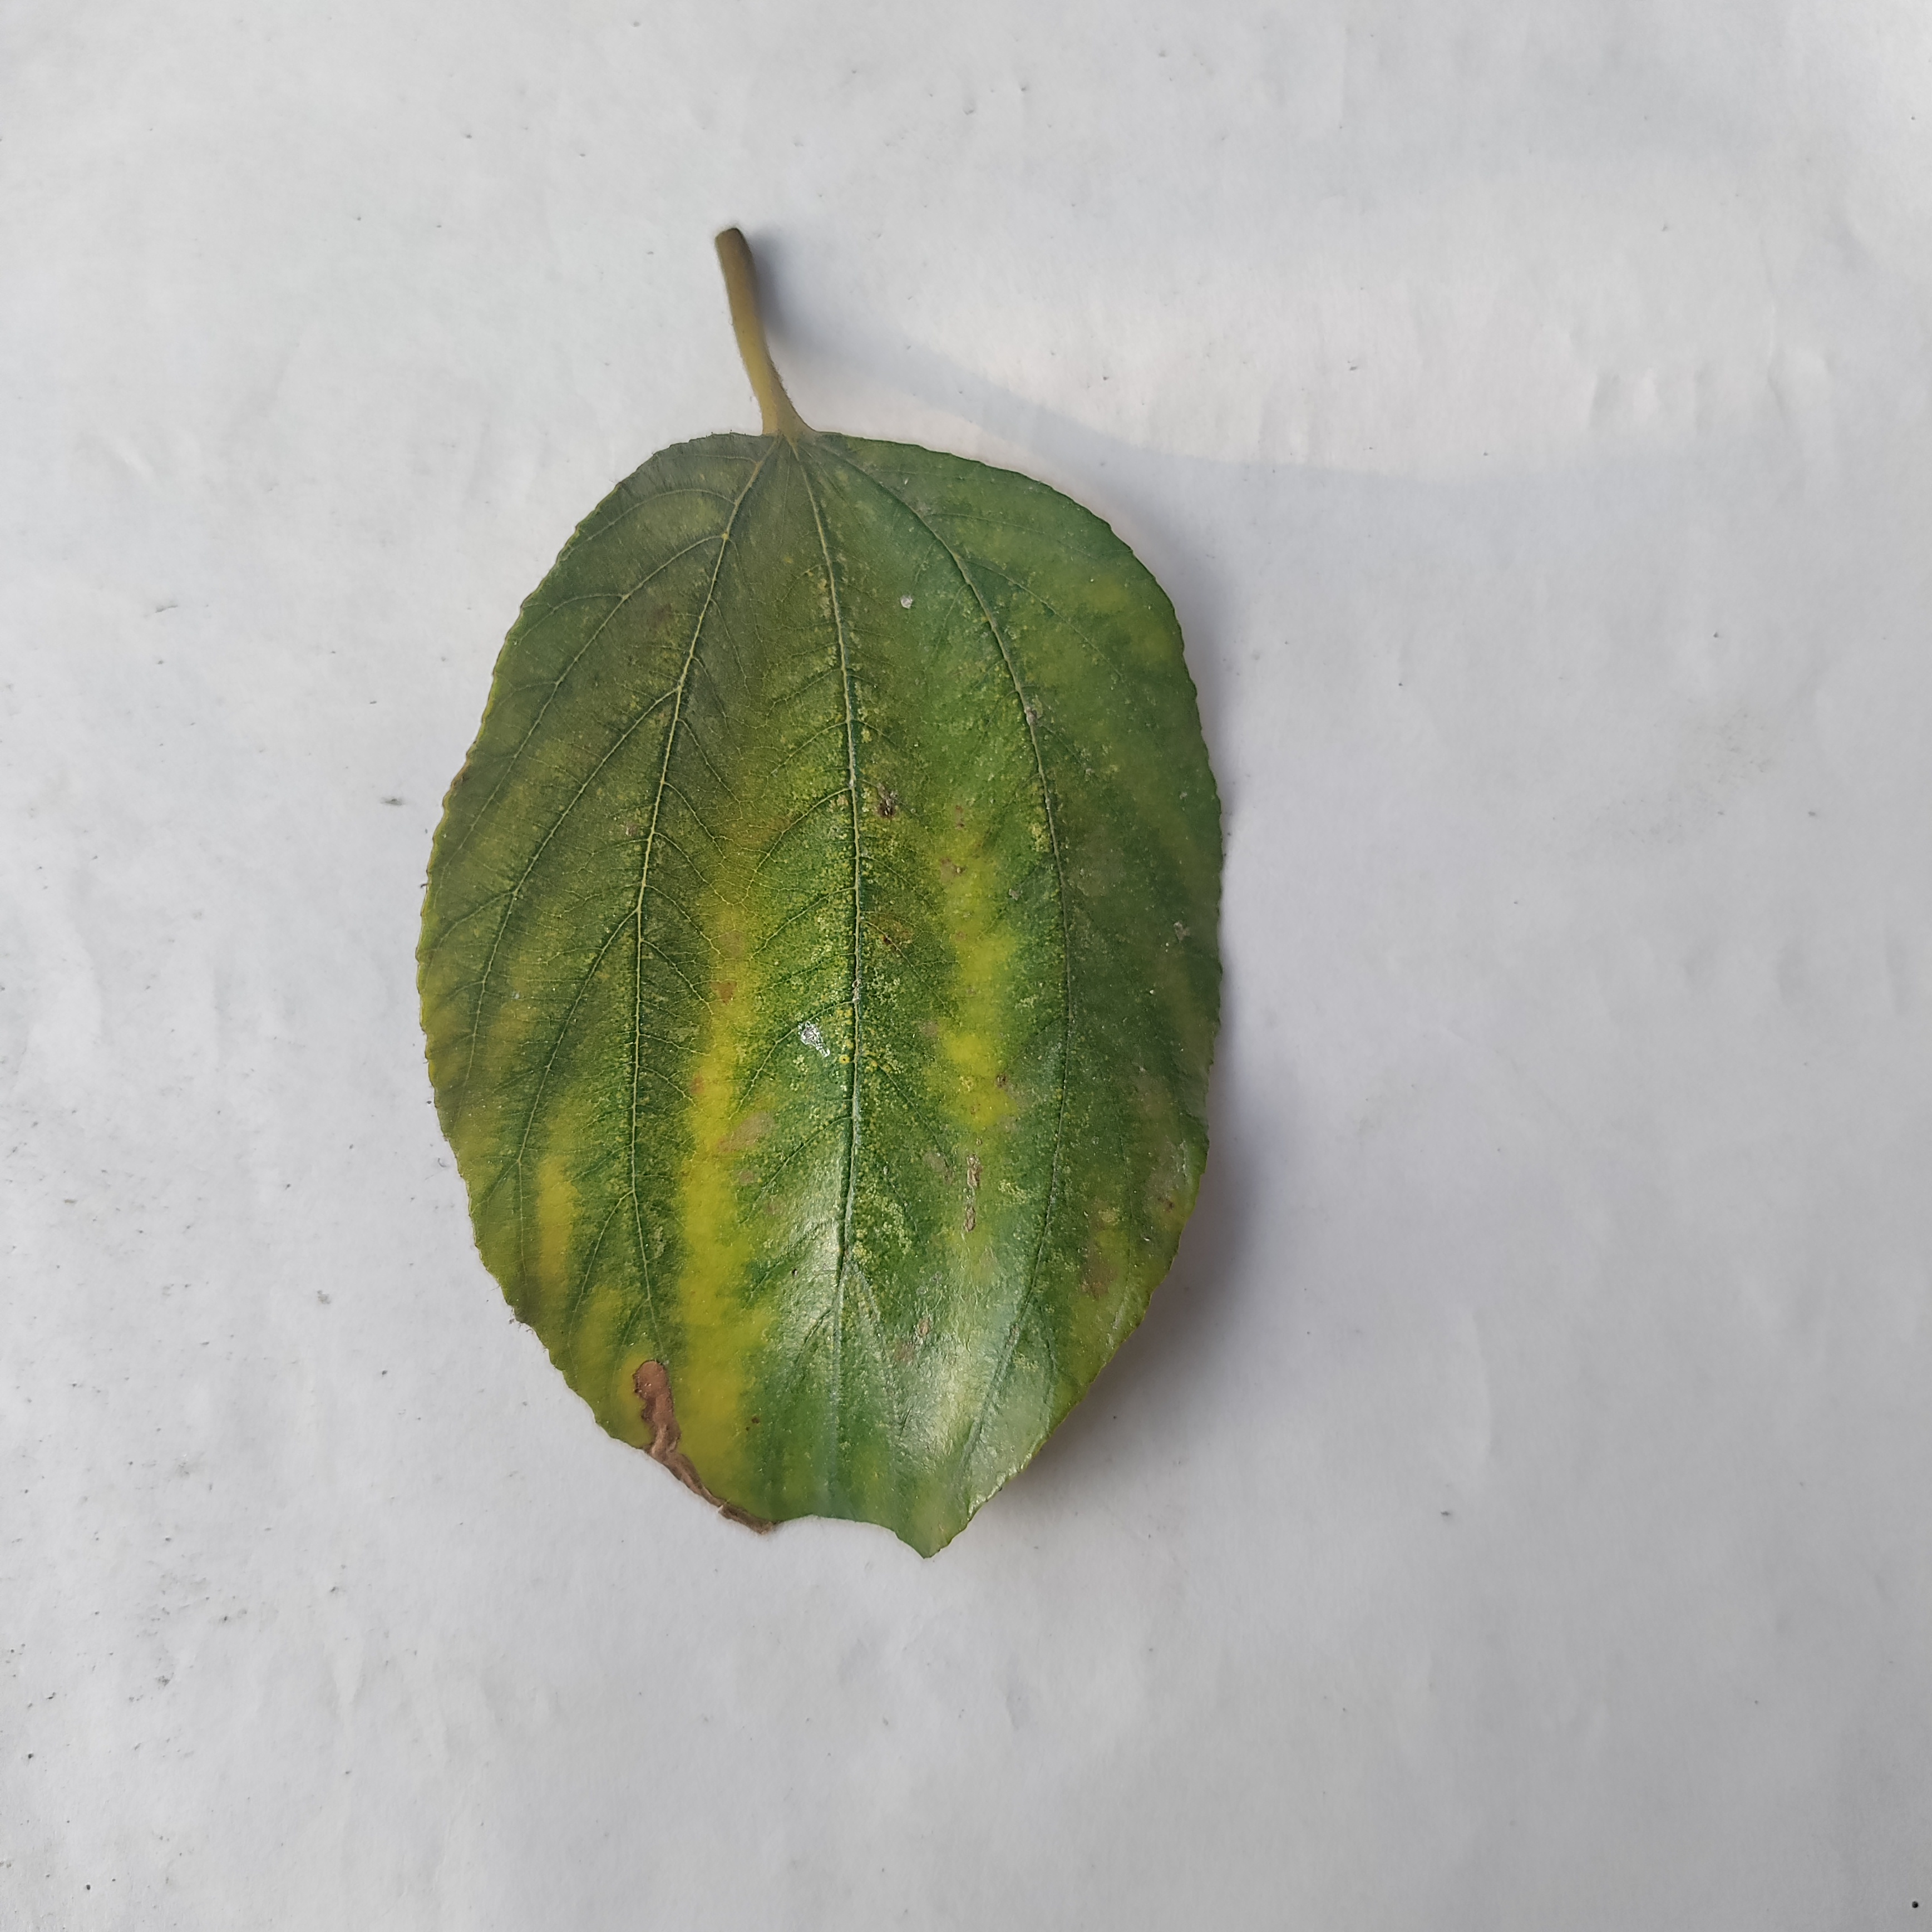
Label: Yellow